Albert Dubosq

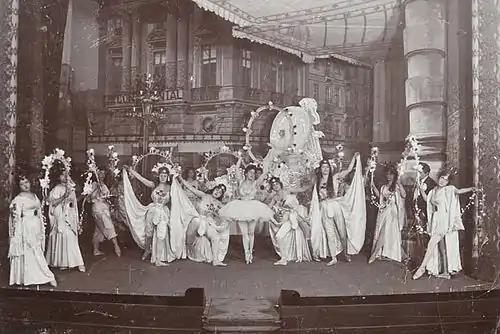

Dubosq began to be called upon for other types of spectacle as well. At the Alhambra and Théâtre Royal du Parc in Brussels, the artist provided spoken plays of melodramatic allure with historicist and exotic sets that received praise from the press and audience alike. His scenery for Judith Gautier's "japonaiserie La marchande de sourires" (Théâtre Molière, 25 November 1897) was thus extolled:"Le deuxième acte nous transporte dans un paysage fantastique, dont Dubosq a fait une merveille d’impression poignante : les rives du Sonnuda-Gara, la nuit. La berge descend rapidement vers la rivière que longe une palissade à demi brisée. Sur l’autre rive, on aperçoit des cahutes de pêcheurs, dans les bambous, et les toitures des tours sacrées. Une grosse lanterne rouge éclaire, seule, ce coin désolé" … "Au troisième acte, un décor superbe, un décor de rêve, de Dubosq encore, et qui fera sensation sans aucun doute; deux jardins contigus séparés par un mur qui disparaît sous l’admirable végétation du pays; une rivière serpente parmi les lotus, les buissons aux mille fleurs du printemps." At the Théâtre des Galeries Saint-Hubert, operettas old and new received a luxurious treatment from Dubosq that often rivaled earlier and contemporary Parisian stagings. Complete interiors, among which the auditoriums of the Pôle Nord (1893), Palais d’Éte (1894 and 1897), Alcazar (1897) and Tréteaux (1897), were decorated by Dubosq. More substantial chores began to fill his order book in the guise of stock sets for the new Stadsschouwburg of Amsterdam (1894), the Casino of Nieuwpoort (1896) and Nieuw Circus of Ghent (1897), next to materials for circus companies traveling to Budapest, London, and Vienna. In 1898, Dubosq created the five sets for the itinerant production of Rostand's "Cyrano de Bergerac", which visited sixteen different countries after its premiere at the Opéra de Monte-Carlo (29 March 1898).